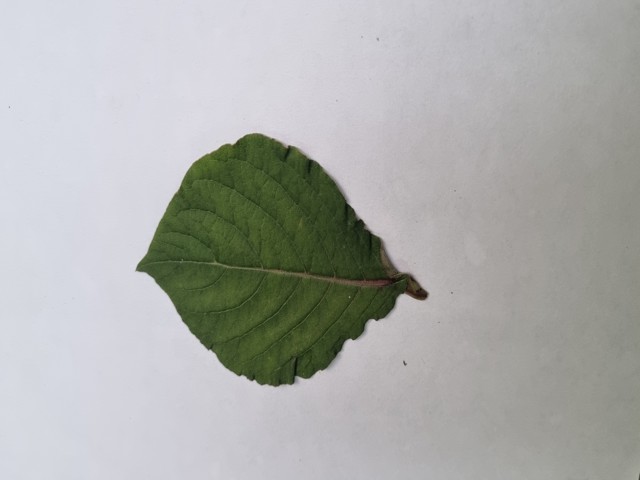
Plant: apang